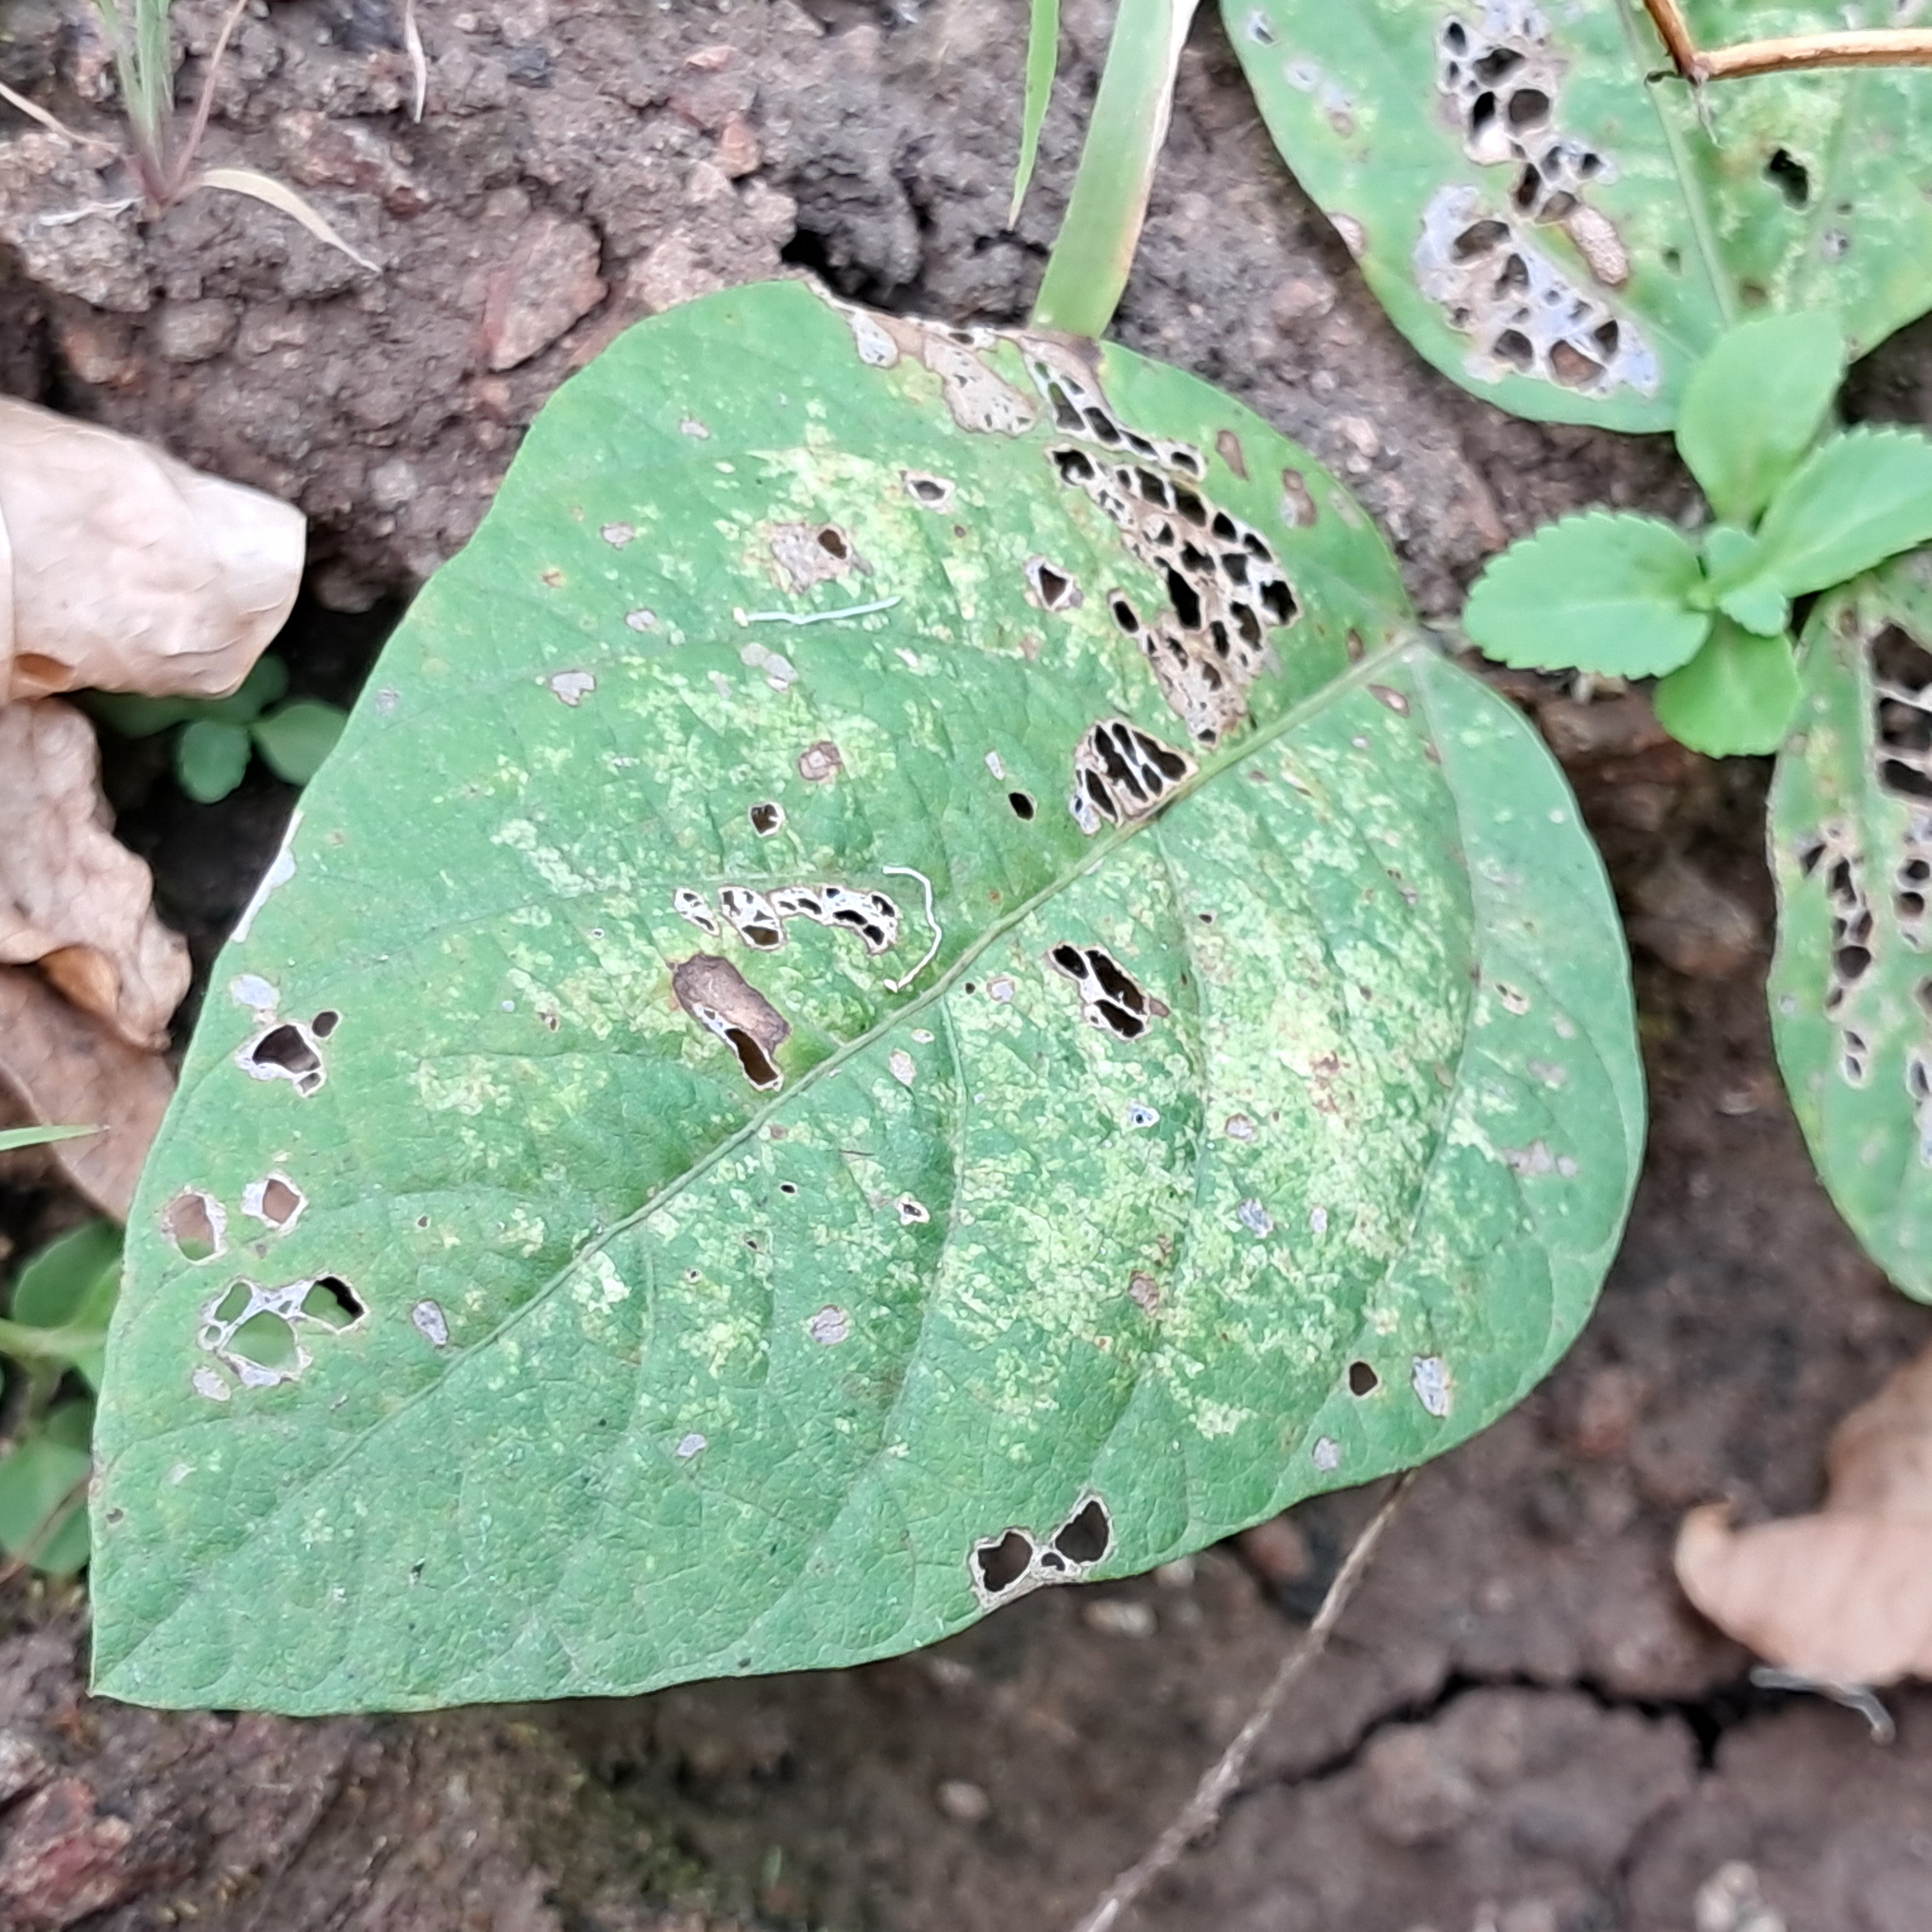
Label: Caterpillar_Semilooper_Pest